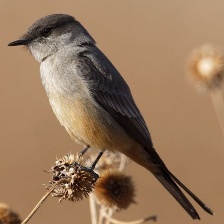
Species: SAYS PHOEBE
Scientific name: SAYORNIS SAYA